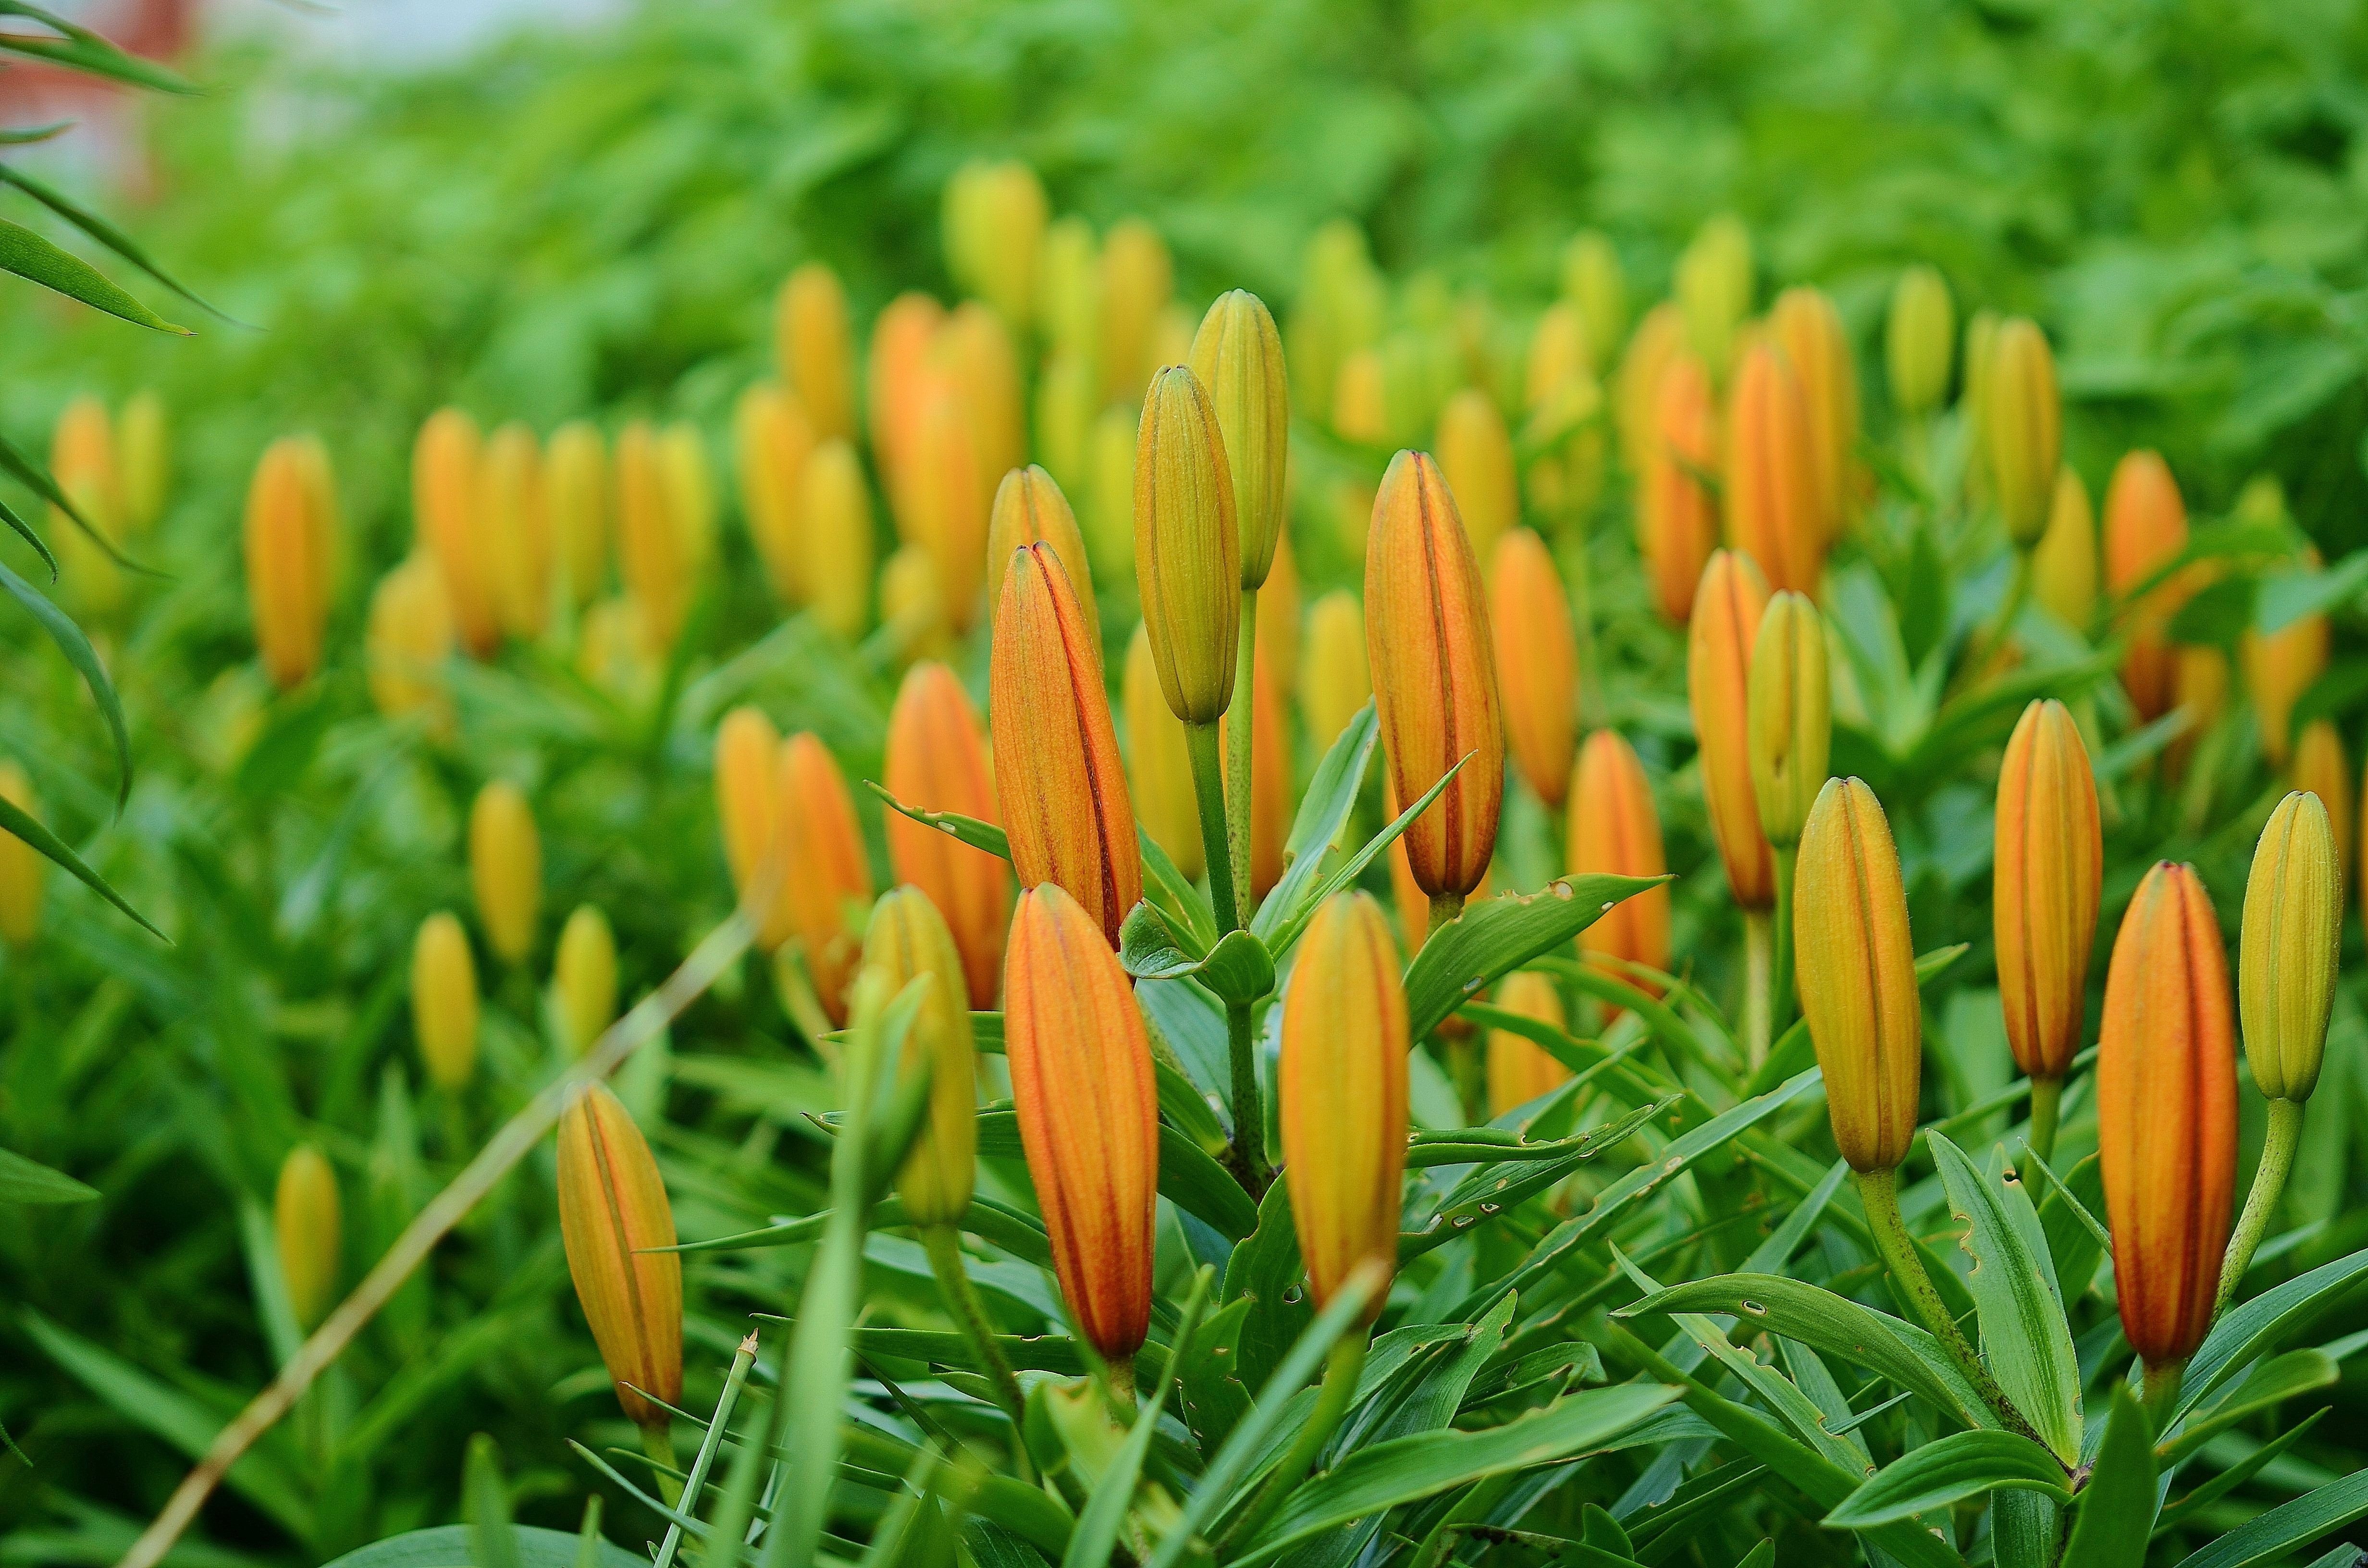
nature, grass, blossom, plant, lawn, meadow, leaf, flower, petal, bloom, summer, floral, love, green, red, herb, produce, macro, natural, fresh, romance, romantic, botany, colorful, yellow, garden, wedding, marriage, flora, wildflower, flowers, leaves, background, shrub, beauty, passion, flowery, macro photography, green leaf, flowering plant, velvety, grass family, land plant